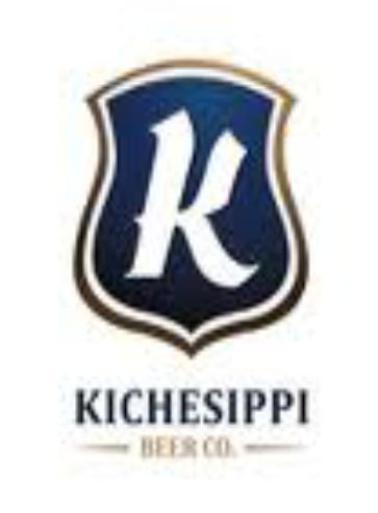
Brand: kichesippi-1
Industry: Food